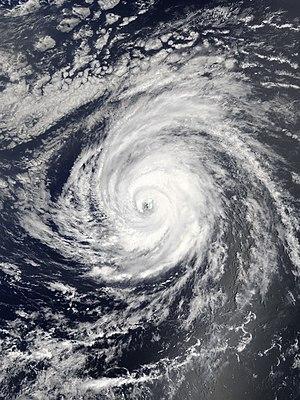
La saison cyclonique 2018 dans l'océan Atlantique nord est la saison des ouragans atlantiques qui officiellement se déroule selon l'Organisation météorologique mondiale du 1ᵉʳ juin au 30 novembre 2018. C'est la seconde année que le National Hurricane Center américain émettra des avis et avertissements pour des « cyclones tropicaux potentiels », des perturbations qui n'ont pas encore atteint au moins le stade de dépressions tropicales mais qui ont une probabilité élevée de le devenir et qui peuvent causer des effets importants aux terres dans les 48 heures suivantes. Les avis pour ces tempêtes potentielles auront le même contenu que les avis normaux mais incluront la probabilité de développement.